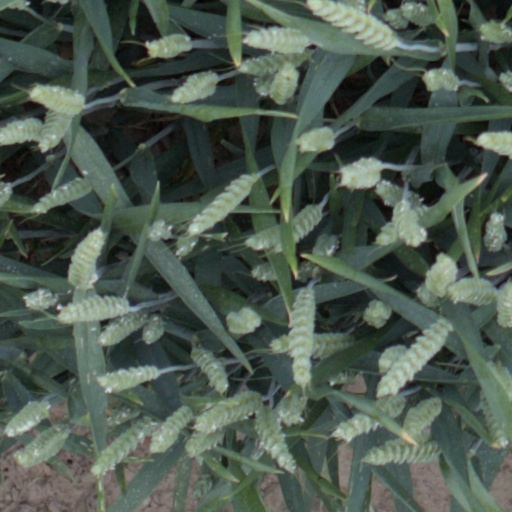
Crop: wheat